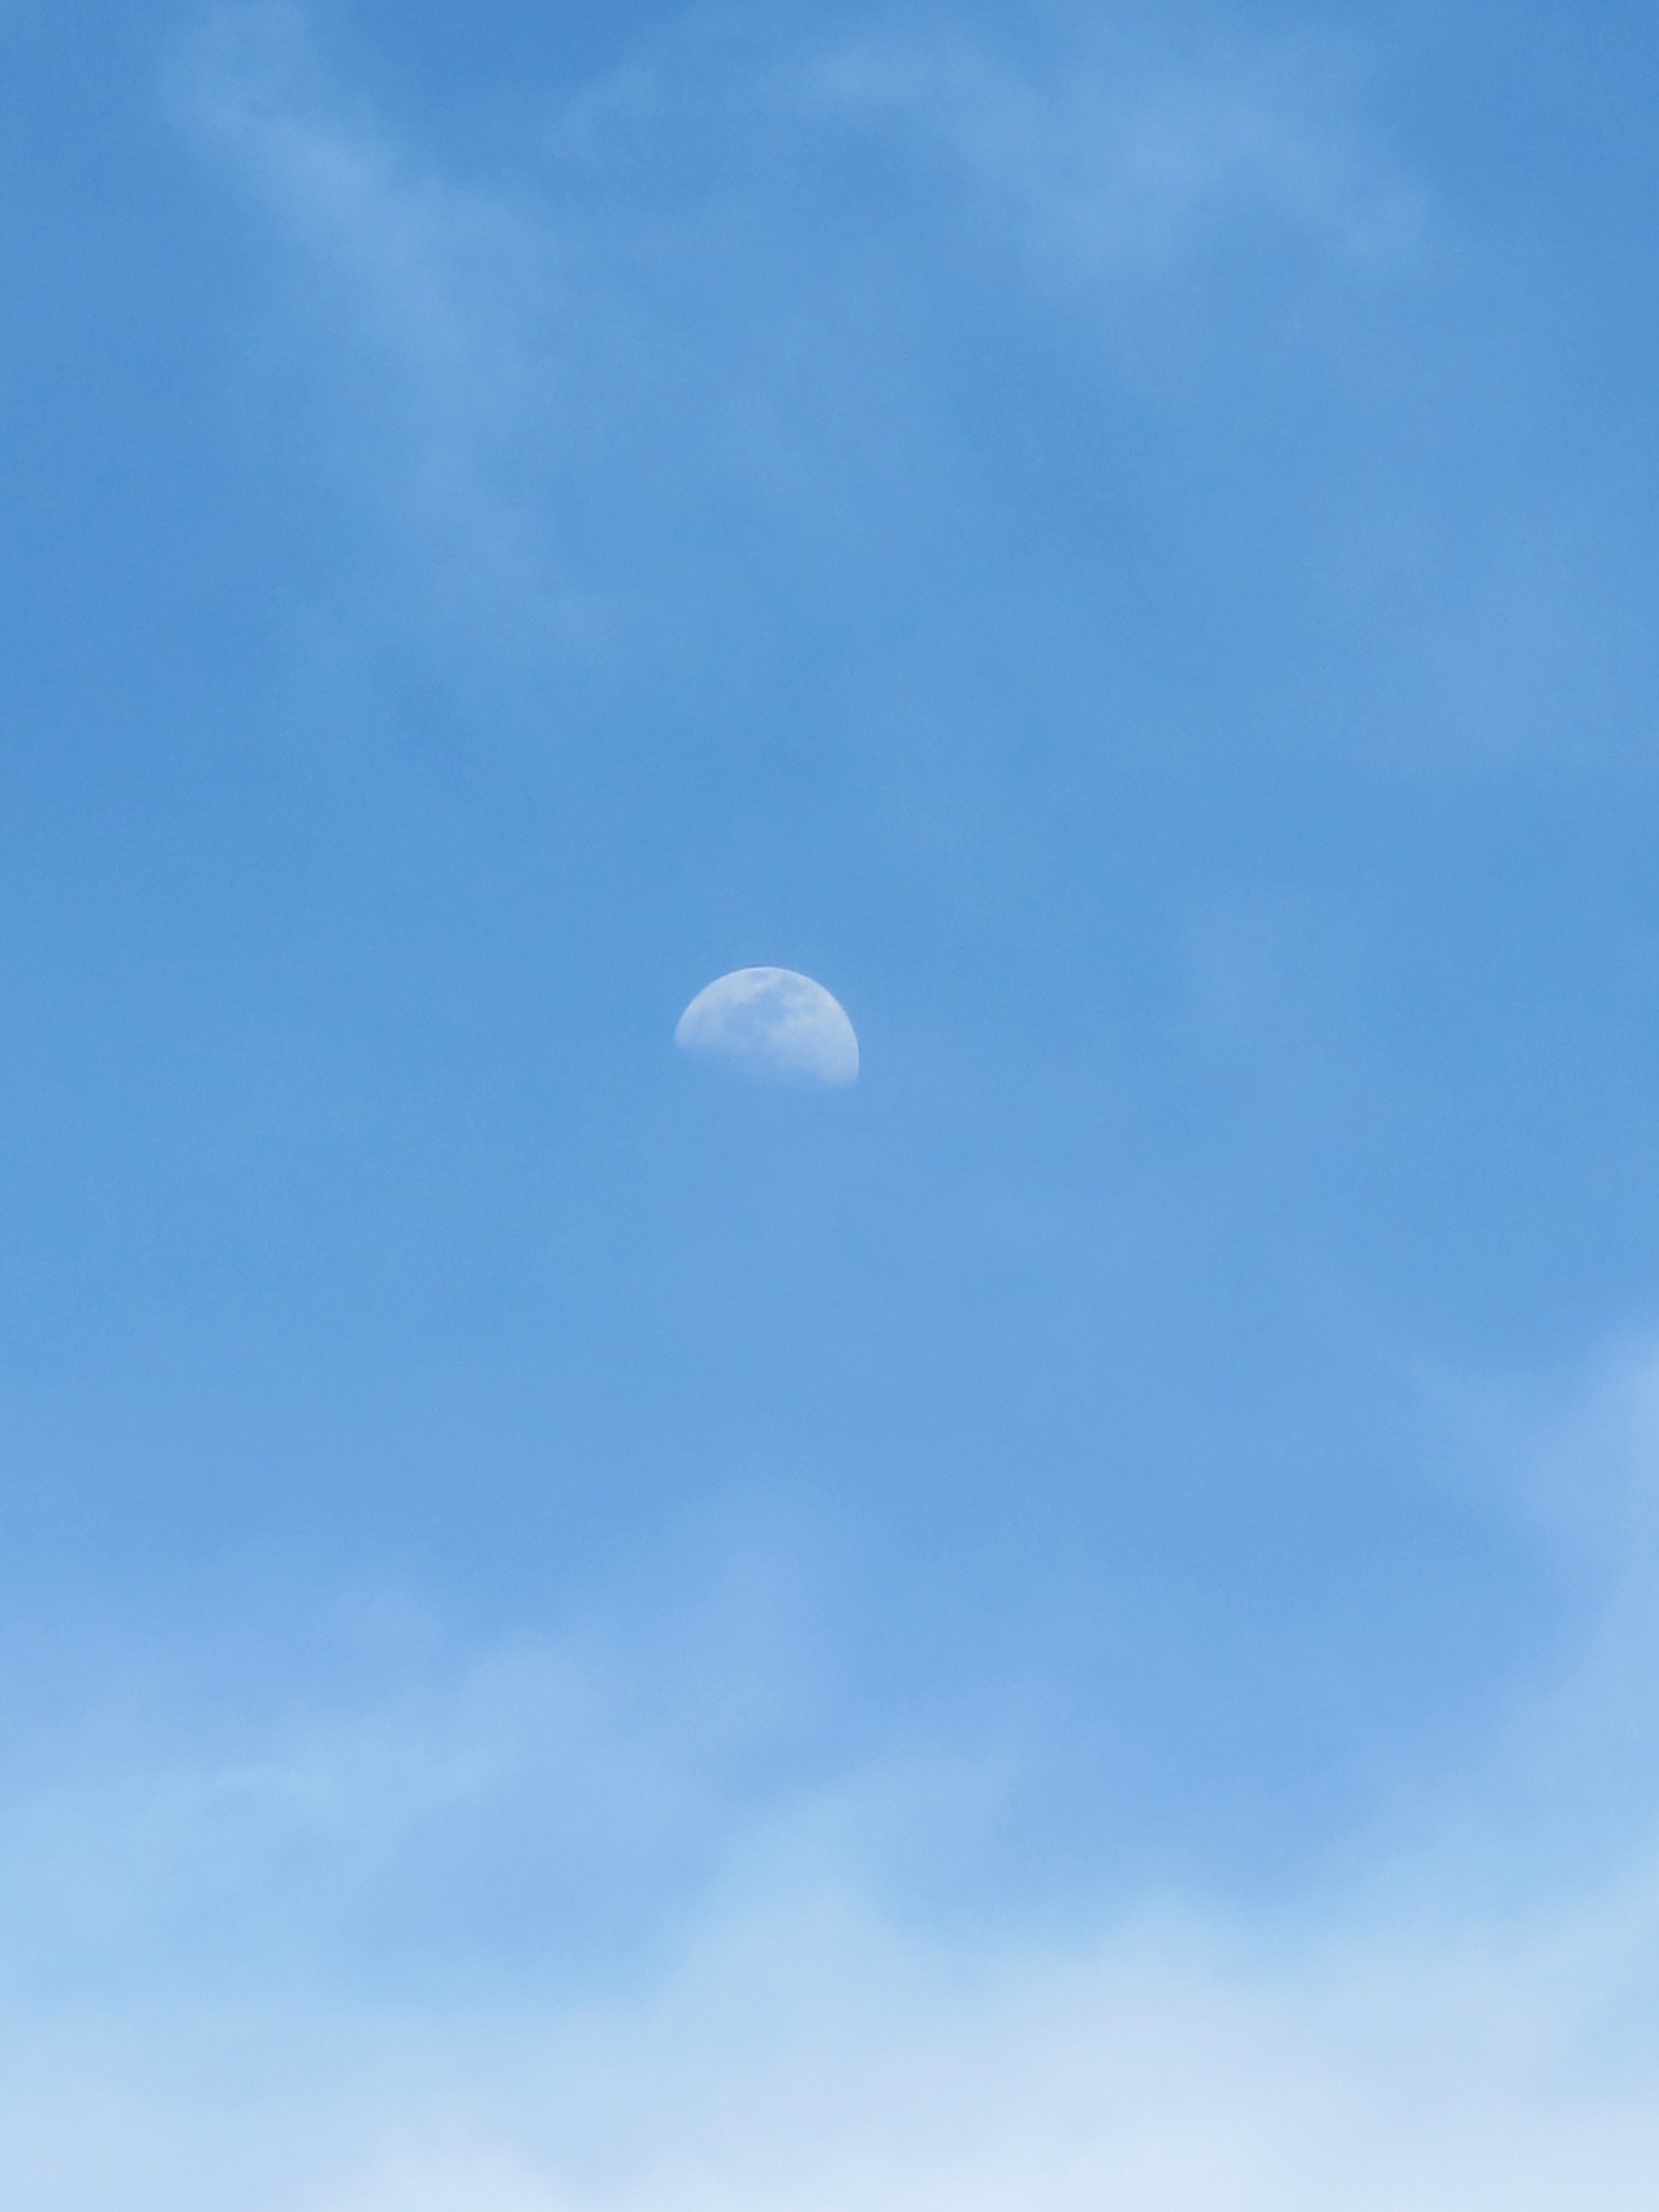
cloud, sky, cumulus, moon, clouds, moon day, atmosphere of earth